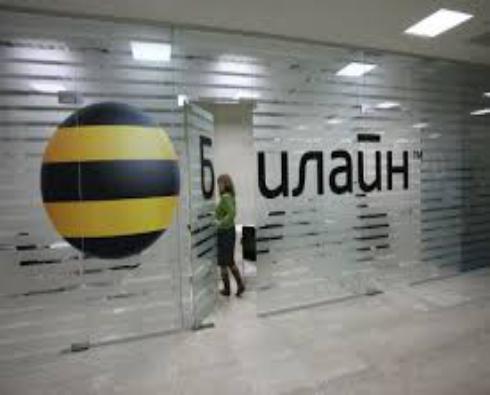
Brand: Beeline
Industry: Others